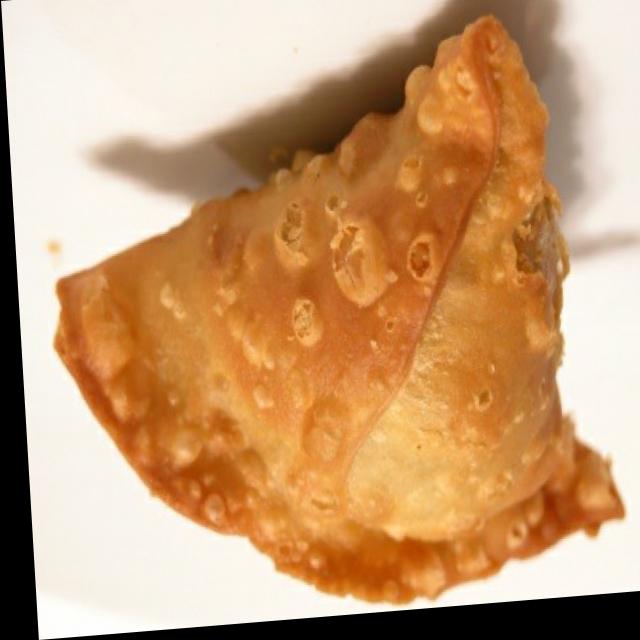
Dish: samosa